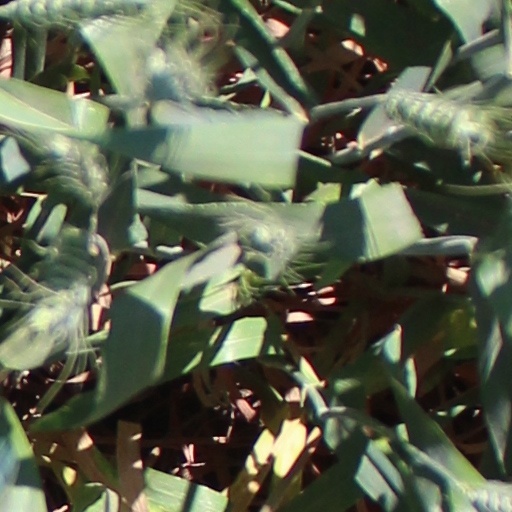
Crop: wheat